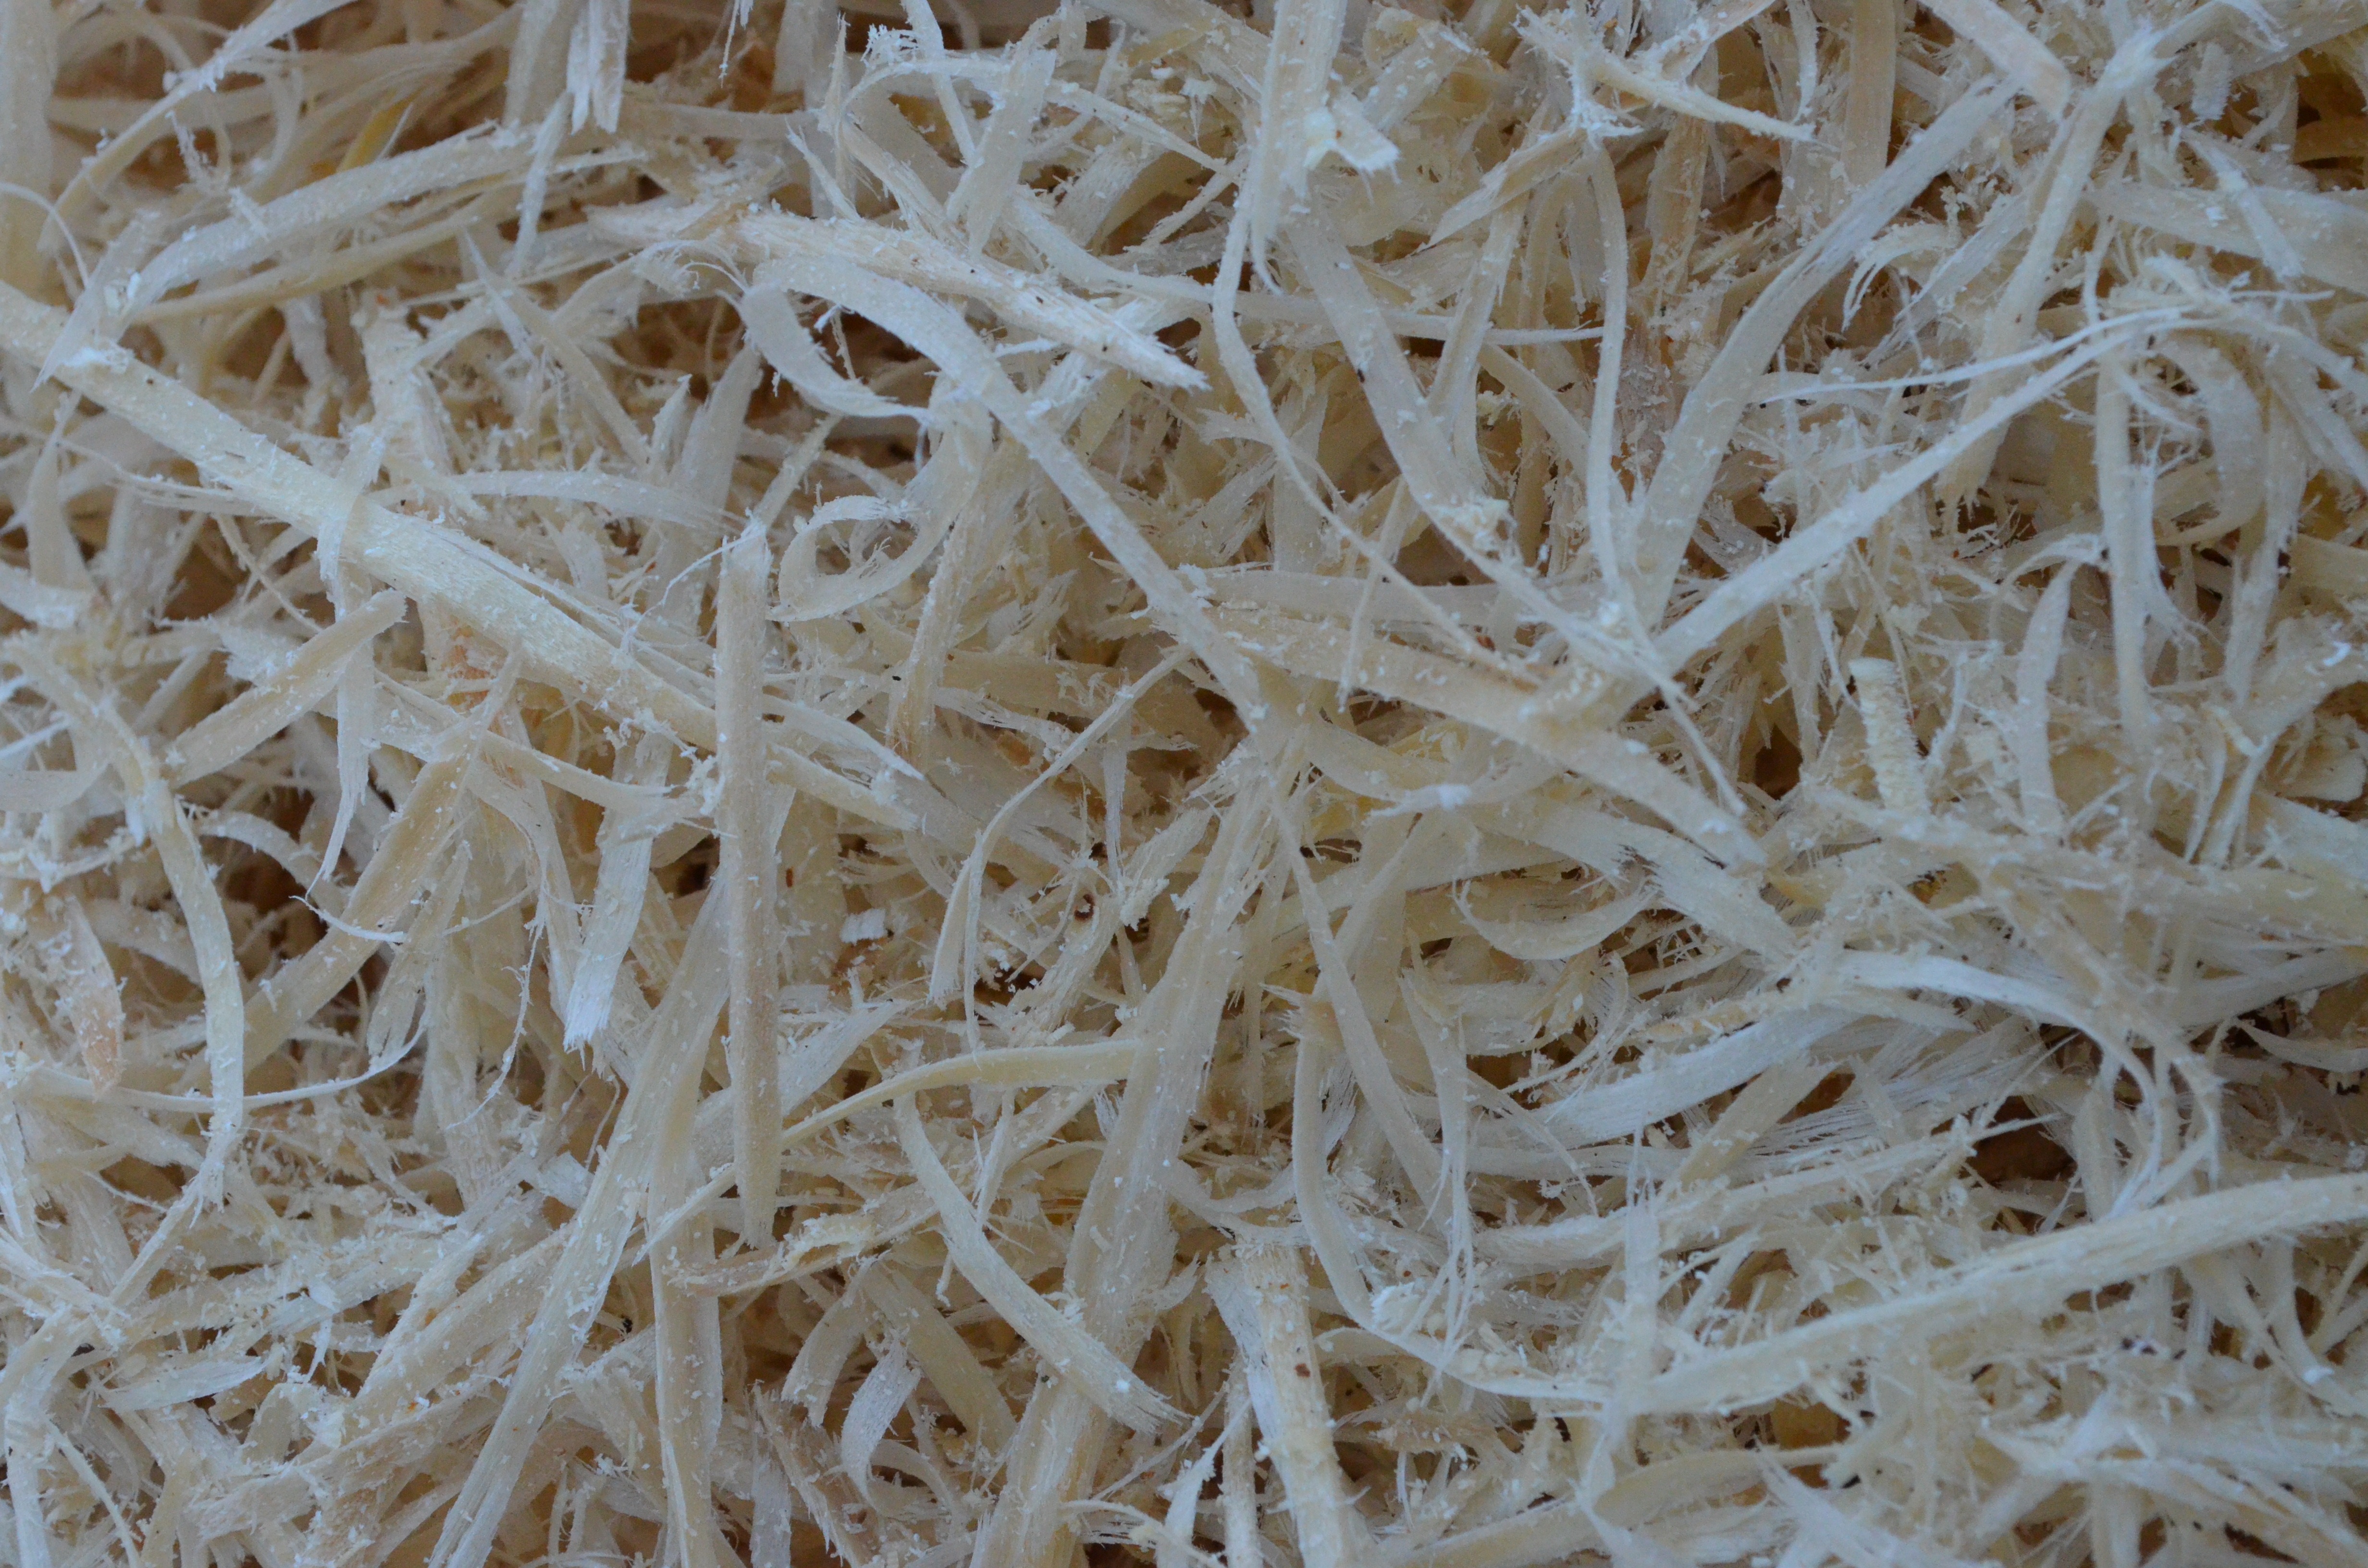
wood, pattern, food, close, material, coral, textile, design, chips, planing, flooring, wood chips, sawdust